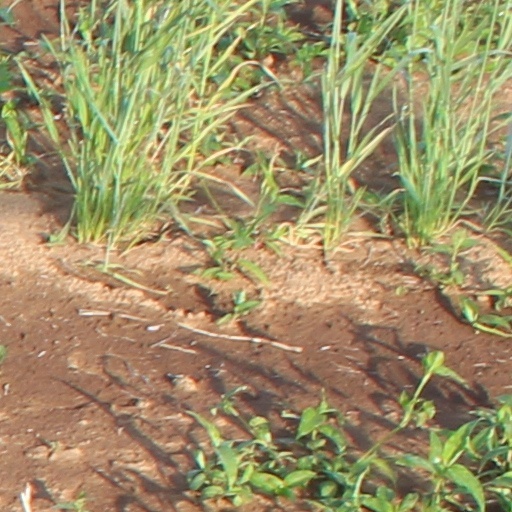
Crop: wheat